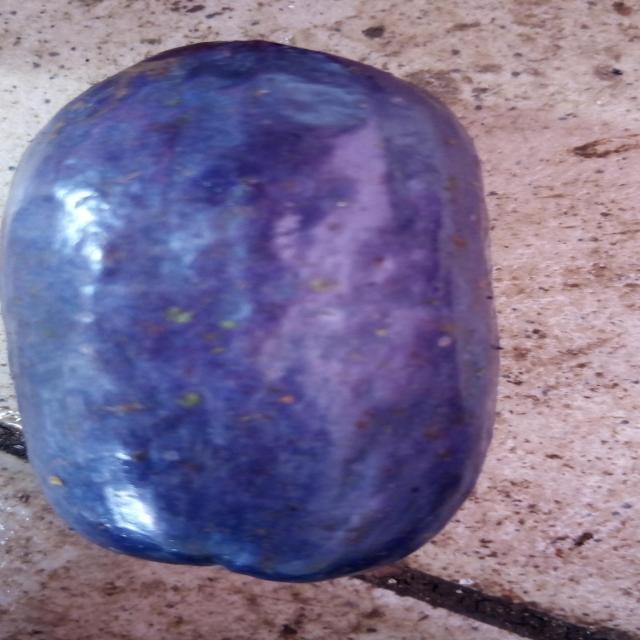
Plum grade: unaffected